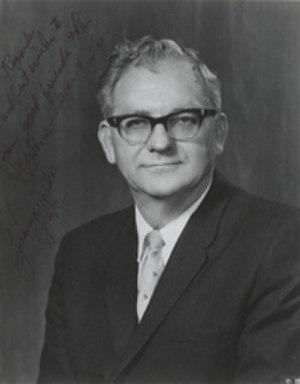
Les représentants du Nouveau-Mexique sont les membres de la Chambre des représentants des États-Unis élus pour l'État du Nouveau-Mexique.